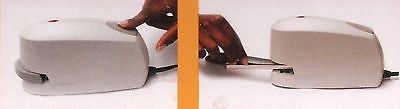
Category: stapler